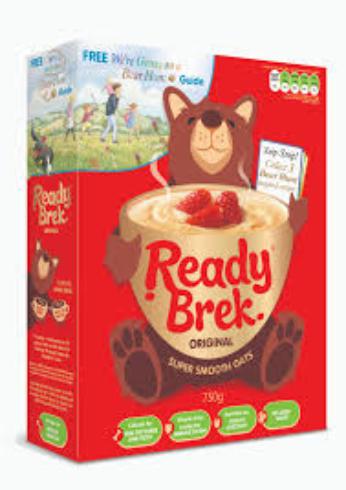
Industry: Food